George Floyd protests in New York City

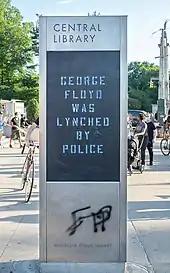
Protesters placed a stencil over the Central Brooklyn Public Library digital sign which reads "George Floyd was lynched by police"

At Barclays Center, there were several clashes between protesters and law enforcement. In this and other protests, participants chanted or held signs bearing the names of other victims of police violence. In nearby Fort Greene Park, protesters were pepper sprayed and tackled by police. More than 500 protesters demonstrated around the 88th Precinct, and others were arrested attempting to break into the 79th Precinct in Bedford–Stuyvesant. Some protesters threw bricks, bottles, and other objects at the police.